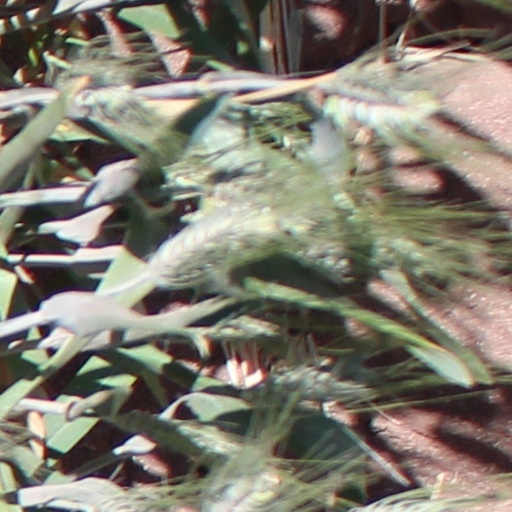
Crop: wheat